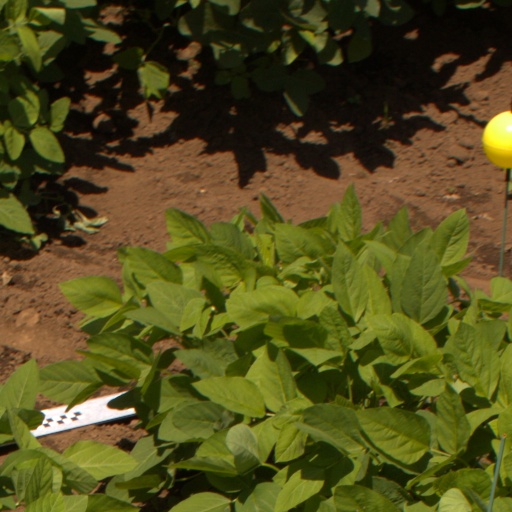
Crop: soybean